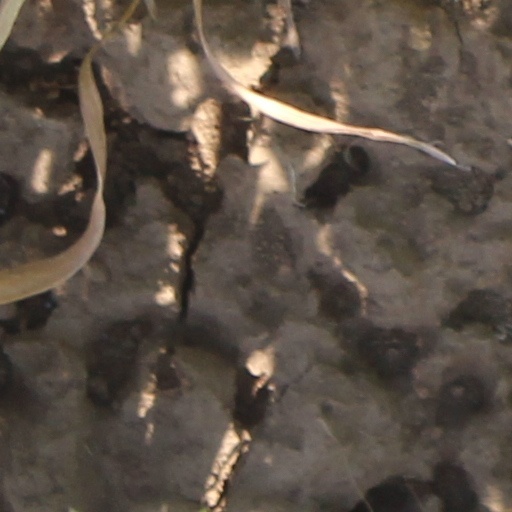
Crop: wheat